Poschiavo

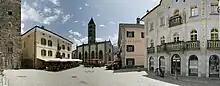
Piazza Comunale

Most of the population speaks Italian as native language (90.4%), with German being second most common (7.9%) and French being third (0.7%). In addition to Italian, Lombard is the native language of the majority of people, spoken in a condition of diglossia with Standard Italian. Lombard is still widely used in official contexts, such as the city council.